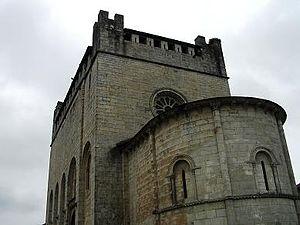
Portomarín en galicien, ou Puertomarín en espagnol, est un municipio de la comarque de Lugo, dans la province de Lugo, communauté autonome de Galice, au nord-ouest de l'Espagne. C'est aussi le nom de plusieurs parroquias de ce municipio, ainsi que du chef-lieu du municipio.